Hinduism

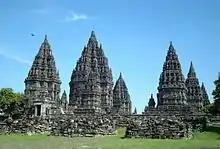
Prambanan Hindu temple complex built in the 9th century, Java, Indonesia

Hinduism has no central doctrinal authority and many practising Hindus do not claim to belong to any particular denomination or tradition. Four major denominations are, however, used in scholarly studies: "Shaivism", "Shaktism", "Smartism", and "Vaishnavism". These denominations differ primarily in the central deity worshipped, the traditions and the soteriological outlook. The denominations of Hinduism, states Lipner, are unlike those found in major religions of the world, because Hindu denominations are fuzzy with individuals practising more than one, and he suggests the term "Hindu polycentrism".